Christian Wetzel Cabin

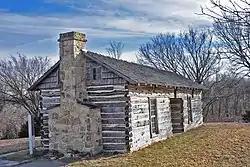

The Christian Wetzel Cabin, near Junction City, Kansas, also known as the Louis Kettlass Cabin, was built in 1857 by Isaac H. Loder for $225 for Louis Kettlass. It was listed on the National Register of Historic Places in 1973.